Alpine Garden Society

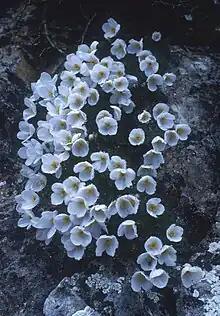
"Paraquilegia microphylla" photographed in scree at about 4,300m in Sichuan, China.

An Alpine is a plant that occurs in the region above the tree line and below permanent snow in mountainous regions. Within temperate and boreal regions, the alpine zone can be subdivided into three zones, each with characteristic vegetation types: Lower alpine, with bush and tall herb communities; Middle alpine, in which sedges, grasses and heath species dominate; and, Upper alpine, with dwarf herbaceous, prostrate woody plants, lichens and mosses. The zonation in tropical and sub-tropical mountains differs significantly and the plants of these zones tend to fall without the domain of interest of AGS members.